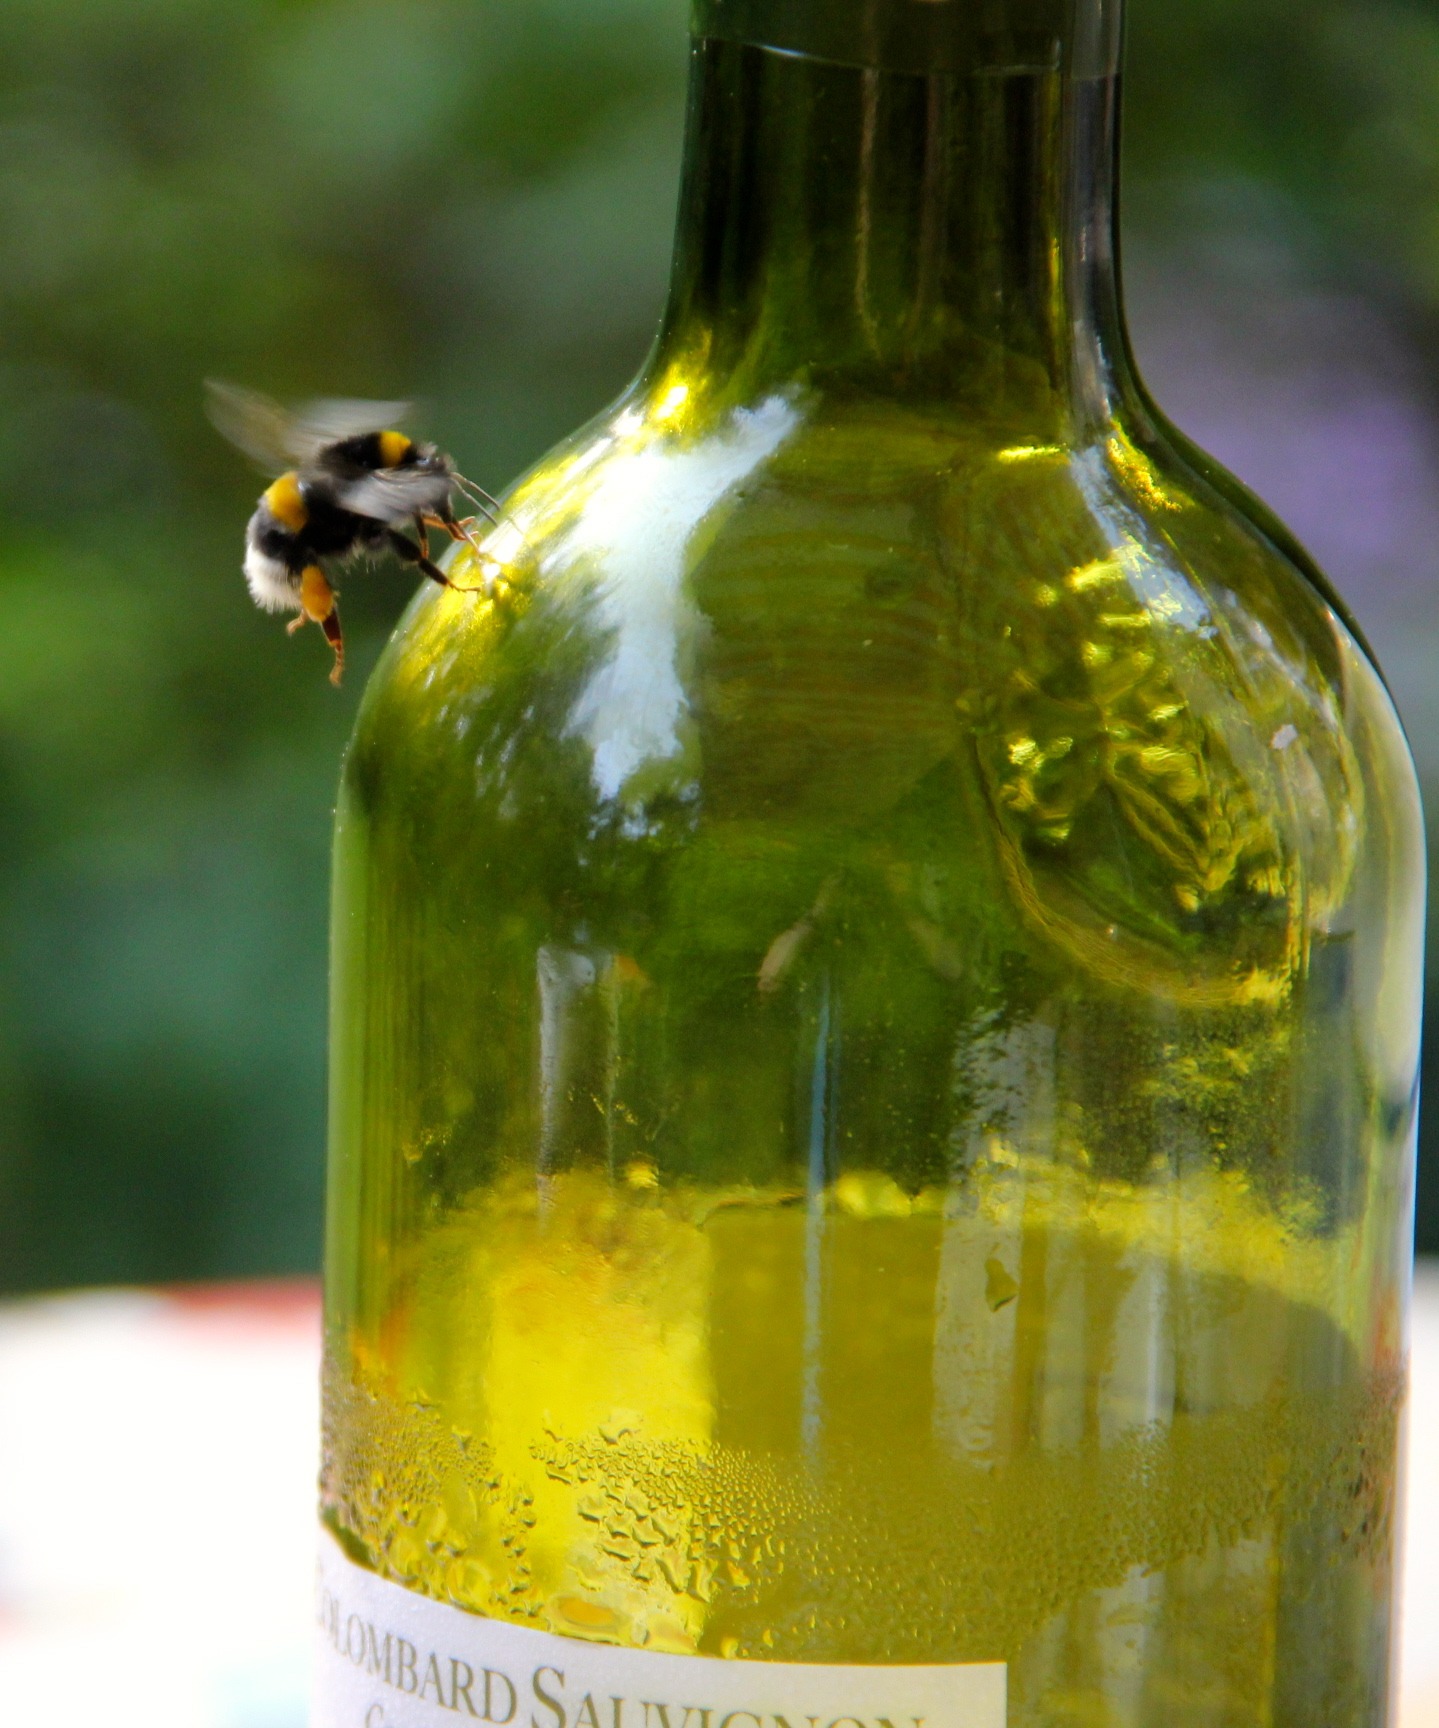
glass, insect, drink, bottle, yellow, tableware, wine bottle, glass bottle, bee, beer bottle, honey bee, drinkware